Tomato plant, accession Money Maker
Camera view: bottom (45 deg); turntable rotation: 60 degrees
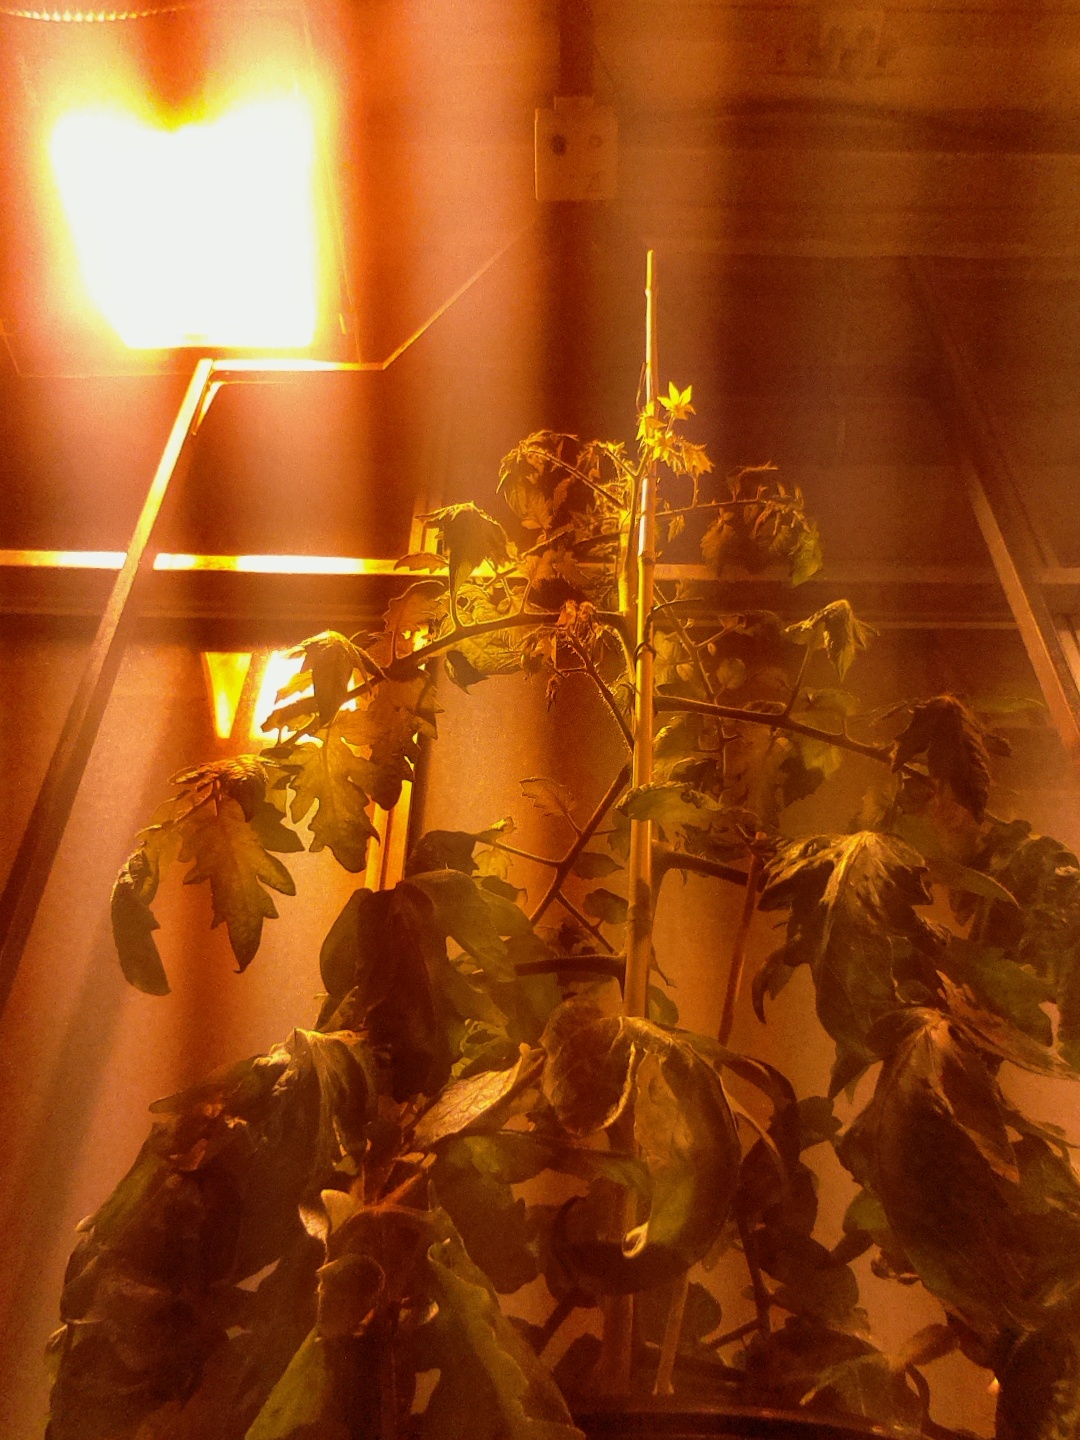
BBCH growth stage 69: End of flowering, 90%-100% of flowers open, more petals falling